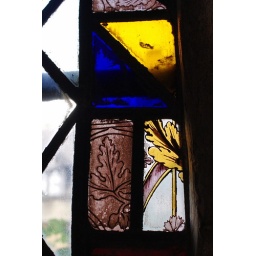
Fragments of old stained glass refitted to form a border to a window by Magdalen College Chapel, Oxford, 04 October 2009